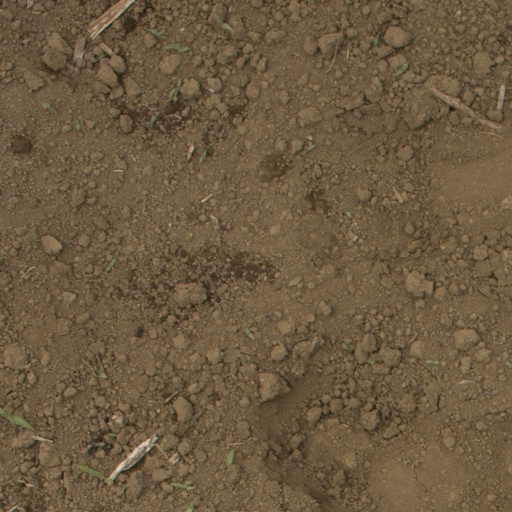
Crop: Jerusalem artichoke